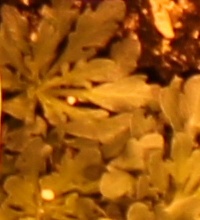
Label: Horseweed